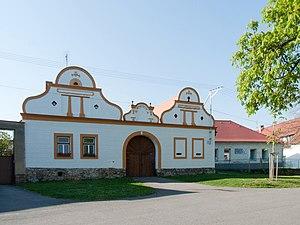
Jinín est une commune du district de Strakonice, dans la région de Bohême-du-Sud, en République tchèque. Sa population s'élevait à 200 habitants en 2017.